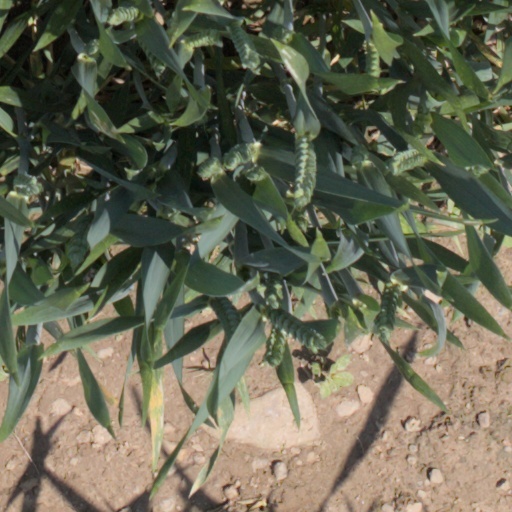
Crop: wheat